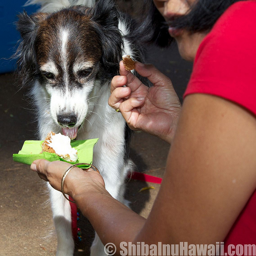
A dog eating food out of  a womans hand.
a dog owner feeding a treat to a brown and white dog
a close up of a person bending down feeding a dog
The woman is offering a treat to the dog outside.
This dog is licking a snack that a woman is holding in her hand.